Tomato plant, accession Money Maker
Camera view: tilt-top (135 deg); turntable rotation: 180 degrees
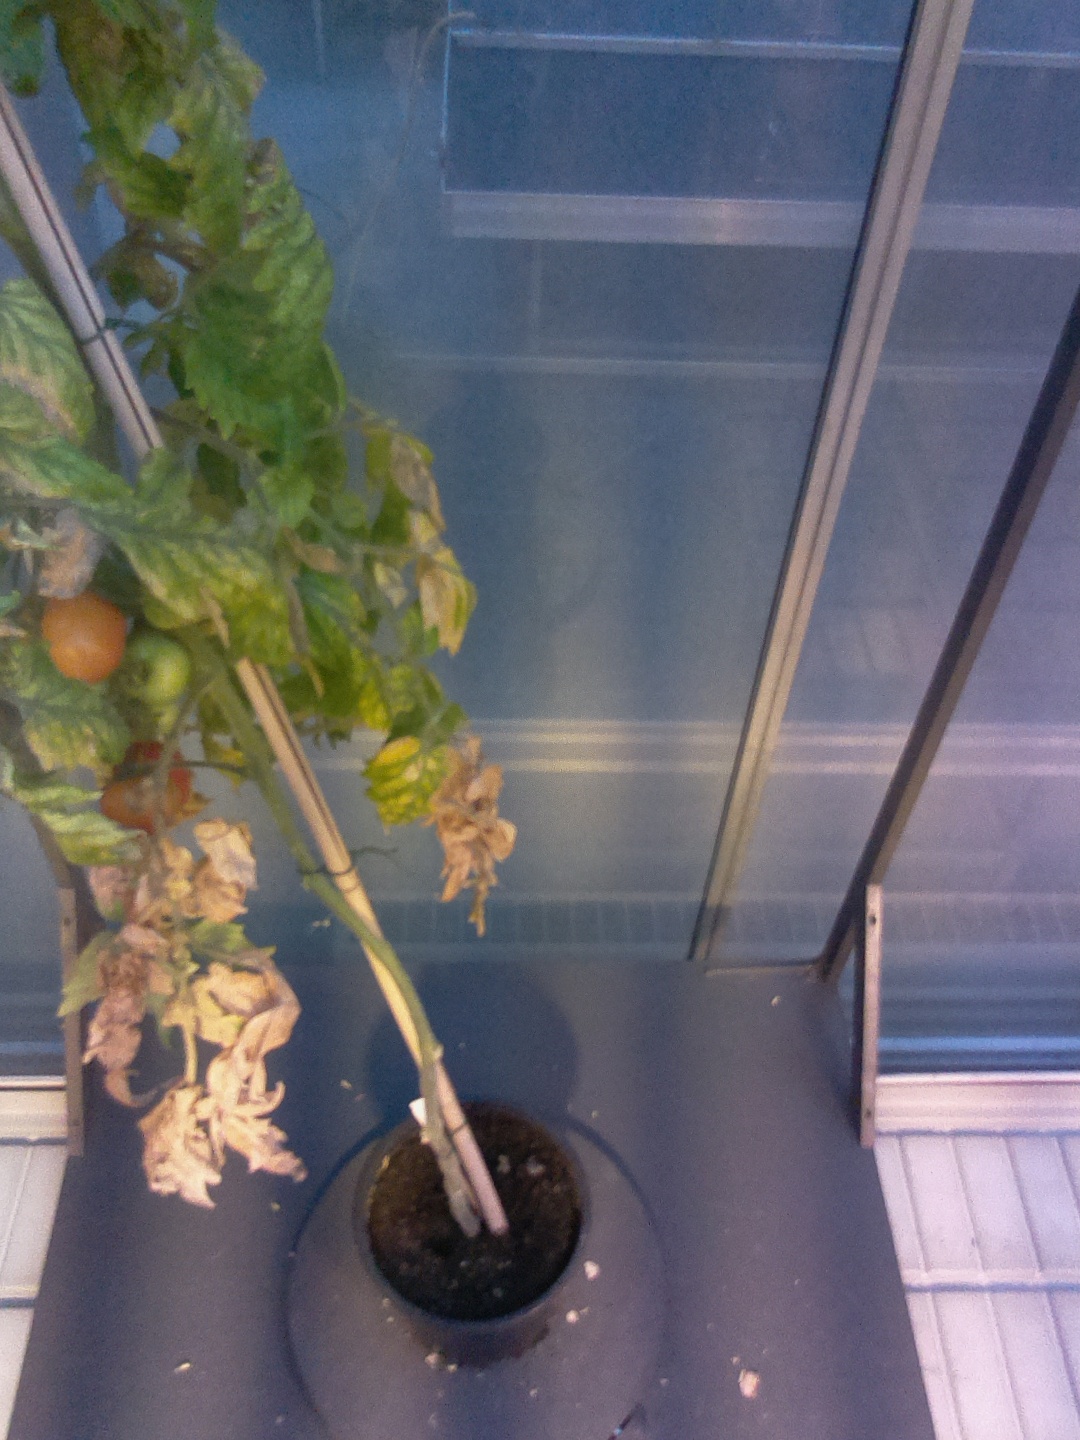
BBCH growth stage 84: 40%-50% of fruits show typical fully ripe color